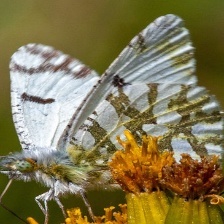
Species: LARGE MARBLE
Butterfly family (ImageNet category): cabbage_butterfly